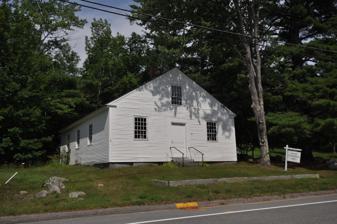
Building: Wayne Town House
Country: United States of America
Year built: 1840
United States historic place Wayne Town House U.S. National Register of Historic Places Location ME 133 , Wayne, Maine Coordinates 44°21′10″N 70°4′25″W / 44.35278°N 70.07361°W / 44.35278; -70.07361 Area 1 acre (0.40 ha) Built 1840 ( 1840 ) Built by Fifield, Peter Architectural style Greek Revival NRHP reference No. 76000098 Added to NRHP January 1, 1976 The Wayne Town House is a historic town hall on Maine State Route 133 in Wayne, Maine .  Built in 1840, it is one of the state's little-altered examples of a period town hall building, retaining a number of distinctive features, including benches for sex-segregated seating.  It was listed on the National Register of Historic Places in 1976. Description and history The Wayne Town House stands near the center of the rural community, on the north side of SR 133 a short way west of Pond Road.  It is a modest single-story wood frame structure, with a gabled roof, clapboarded exterior, and granite foundation.  Its modest Greek Revival touches are limited to the door surround, which has wide molding topped by blocks.  The main facade is symmetrical, with the entrance flanked by twelve-over-eight sash windows, with a third in the gable above.  The interior has a single large open space, its original plaster walls covered in wallboard, and original wooden plank benches lining the two side walls.  These are set at a raised elevation above the center, resulting in stepped bleacher-style seating. The town house was built in 1840 by Peter Fifield for $350.25, and was the town's first purpose-built meeting house, its earlier town meetings having taken place in other private facilities.  Of Maine's surviving municipal buildings of this period, it is one of the ones with a very small number alterations.  The survival of its benches is of particular note: men sit on one side, and women (who originally were not allowed to vote) sat on the other side. See also National Register of Historic Places listings in Kennebec County, Maine References